Danilo Anđušić

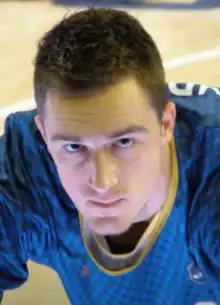
Anđušić with Parma

Danilo Anđušić (born 22 April 1991) is a Serbian professional basketball player for Dubai Basketball of the ABA League and the EuroLeague. He has also represented the Serbian national basketball team in international competition.